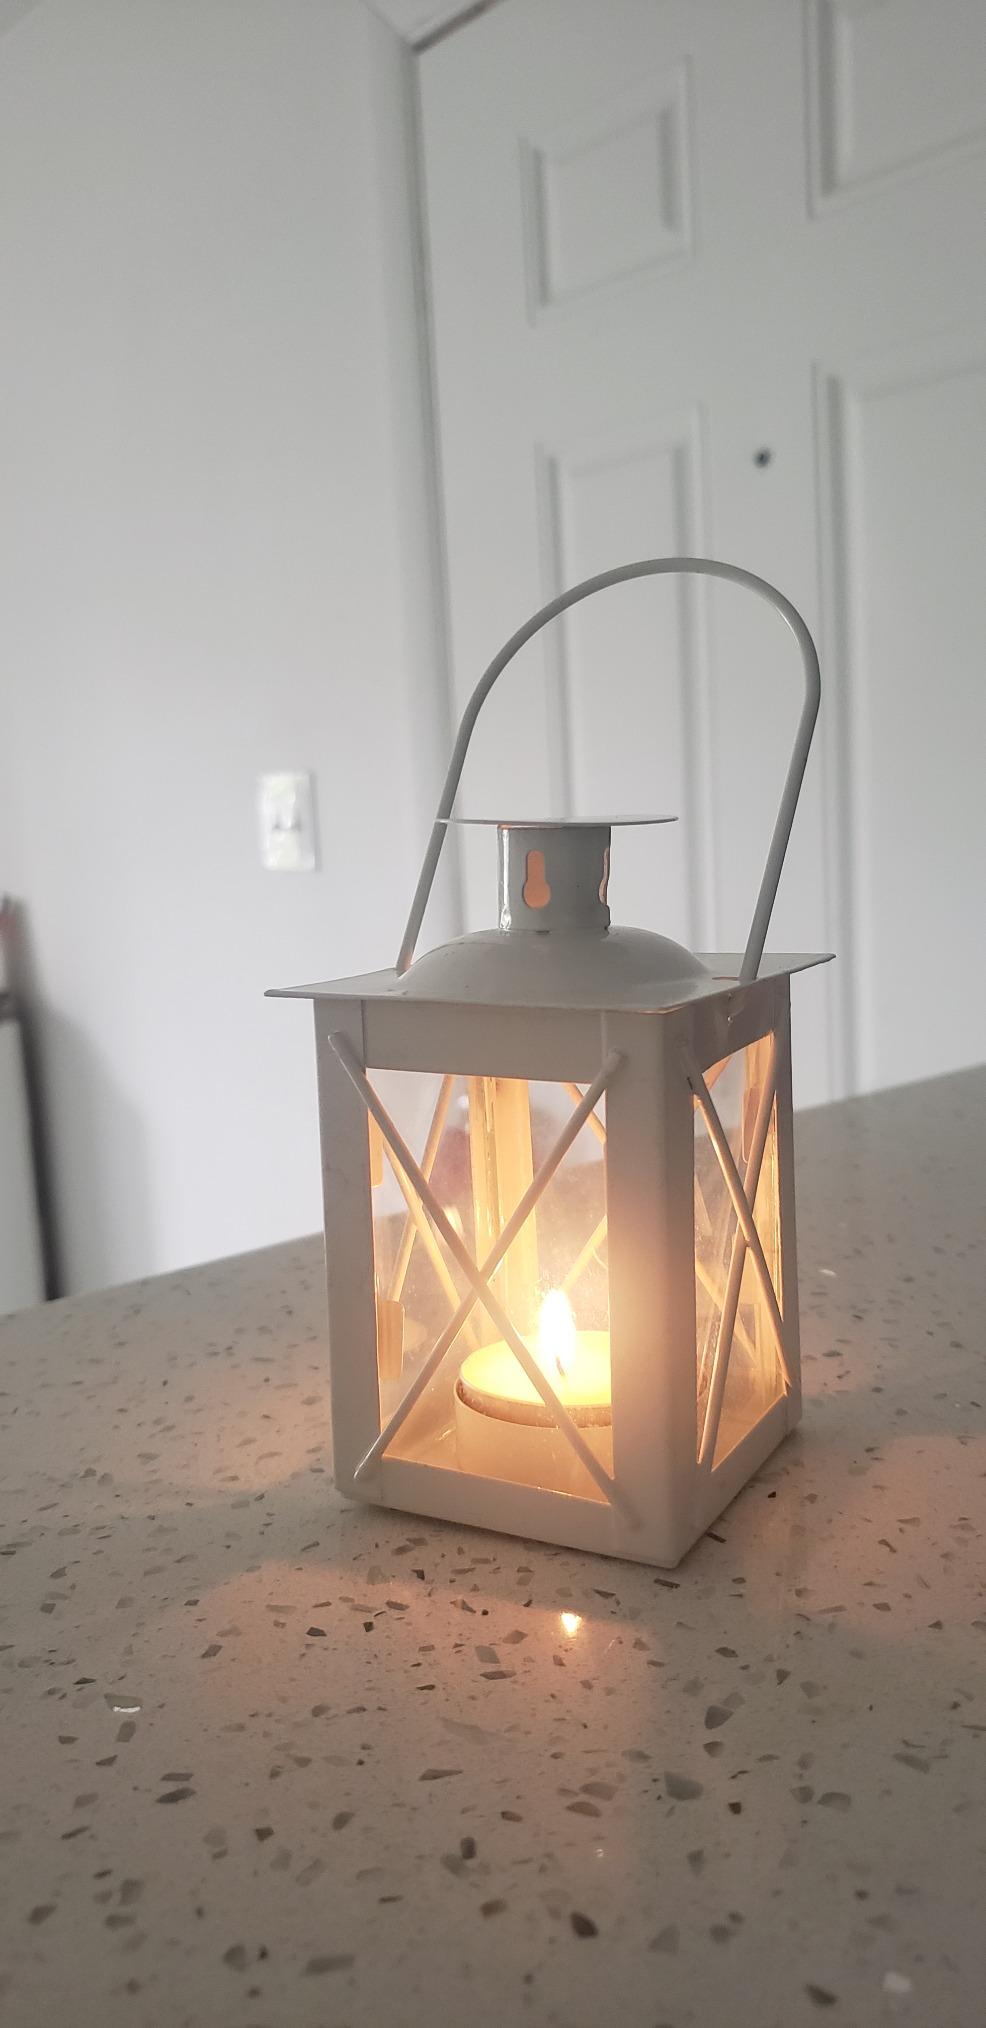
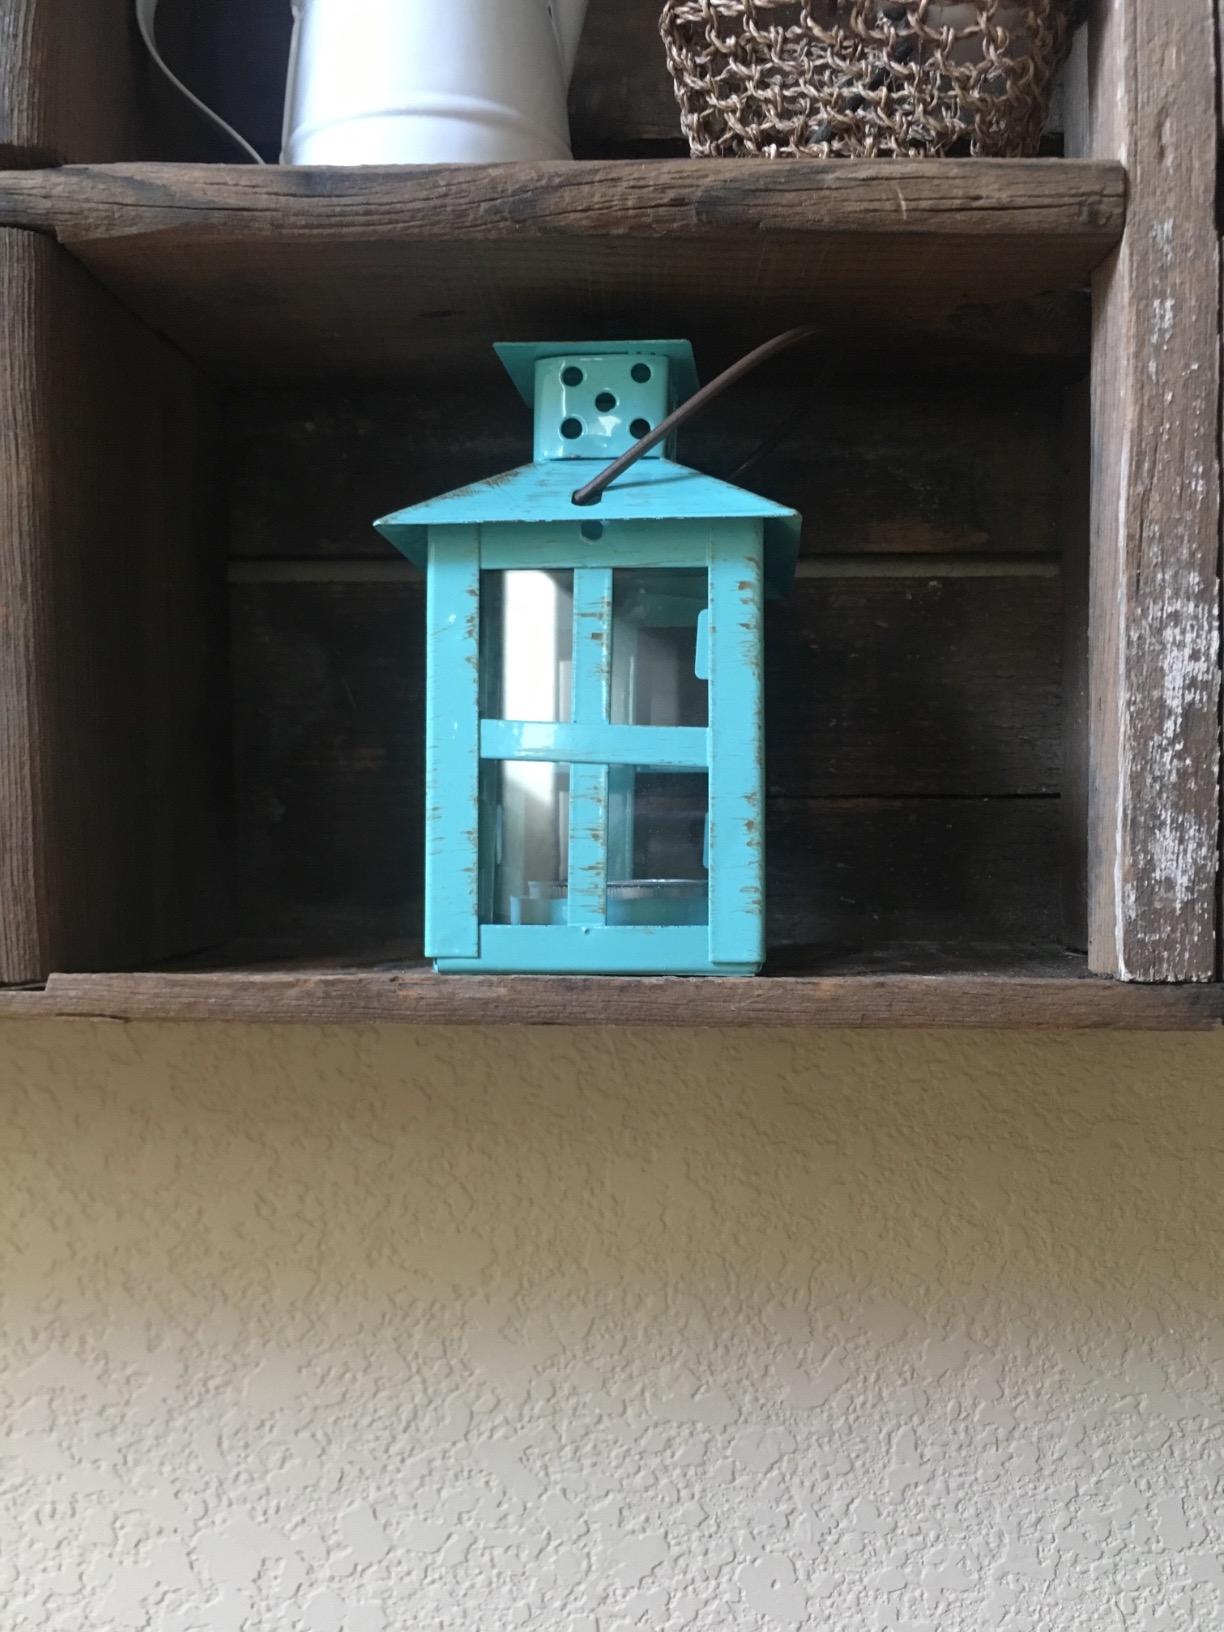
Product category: lantern
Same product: no